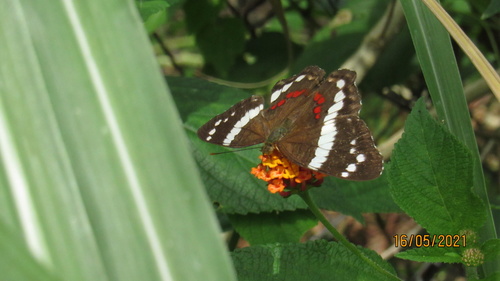
Scientific name: Anartia fatima
Common name: Banded peacock
Family: Nymphalidae
Order: Lepidoptera
Pollinator type: Primary pollinator
Habitat: Open areas and gardens
Geographic range: South America
Conservation status: Least Concern